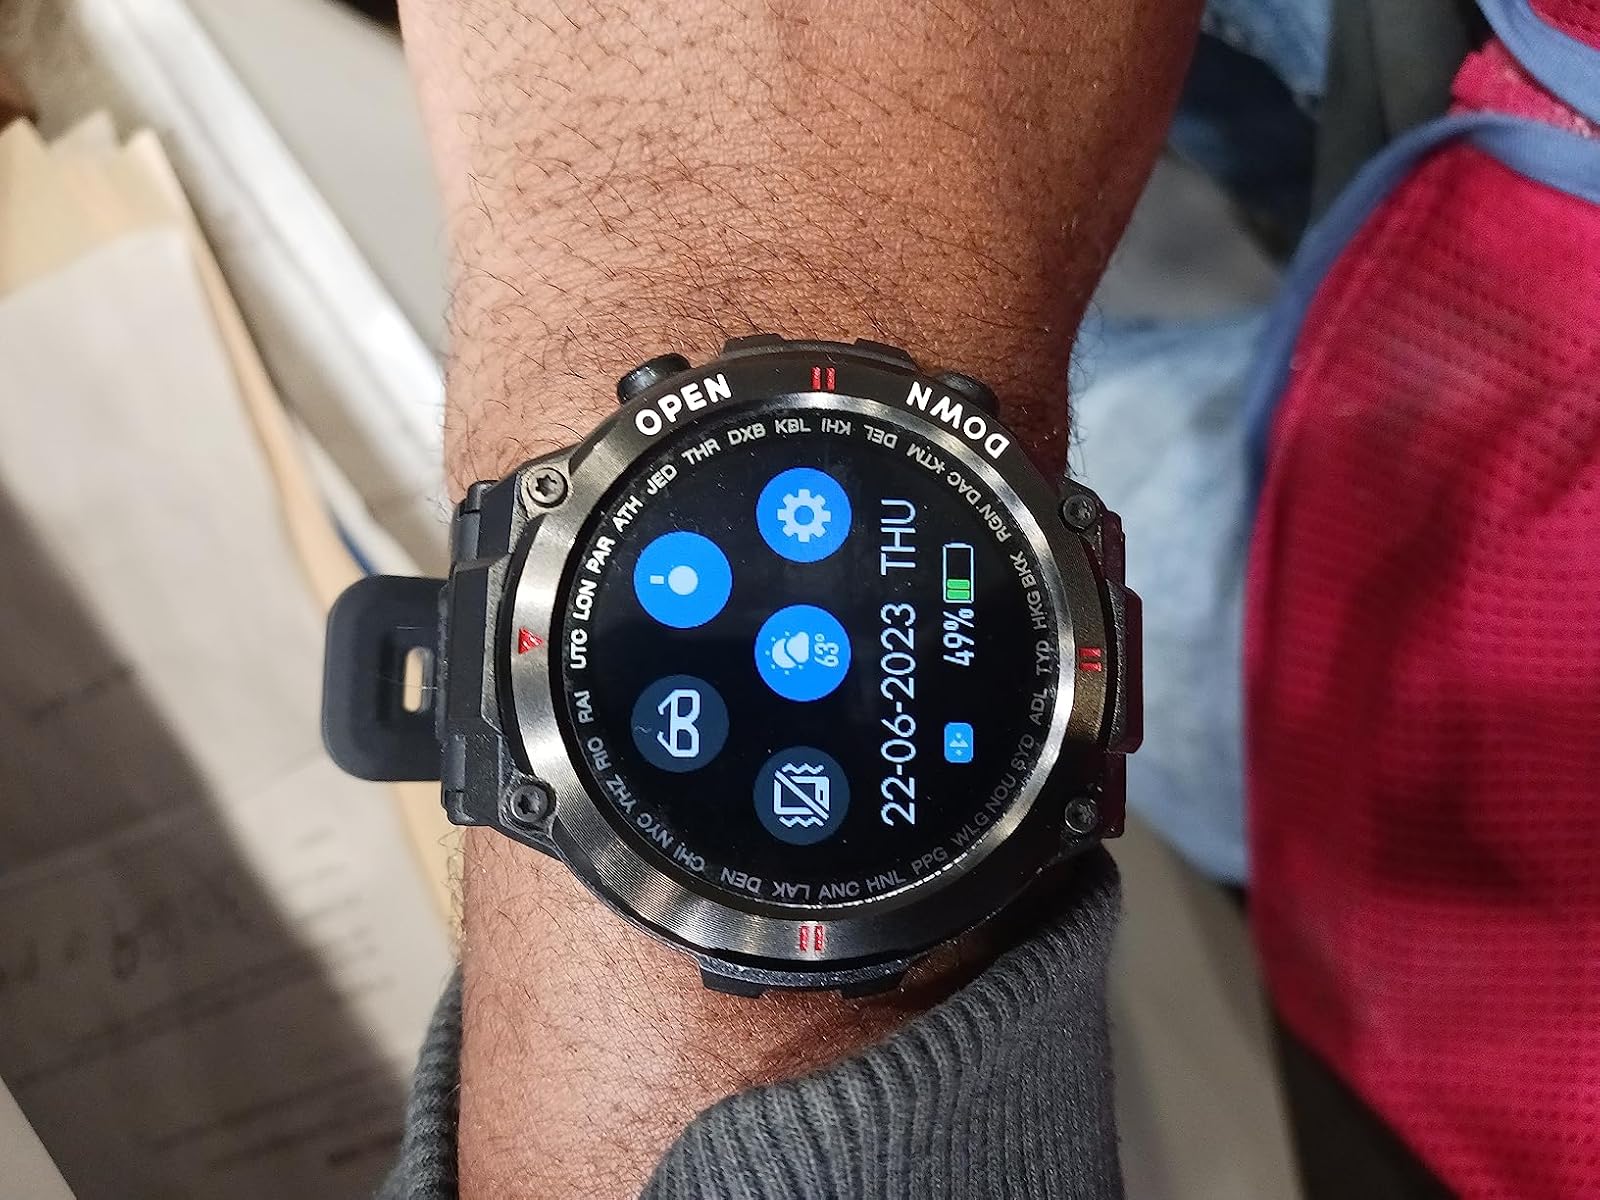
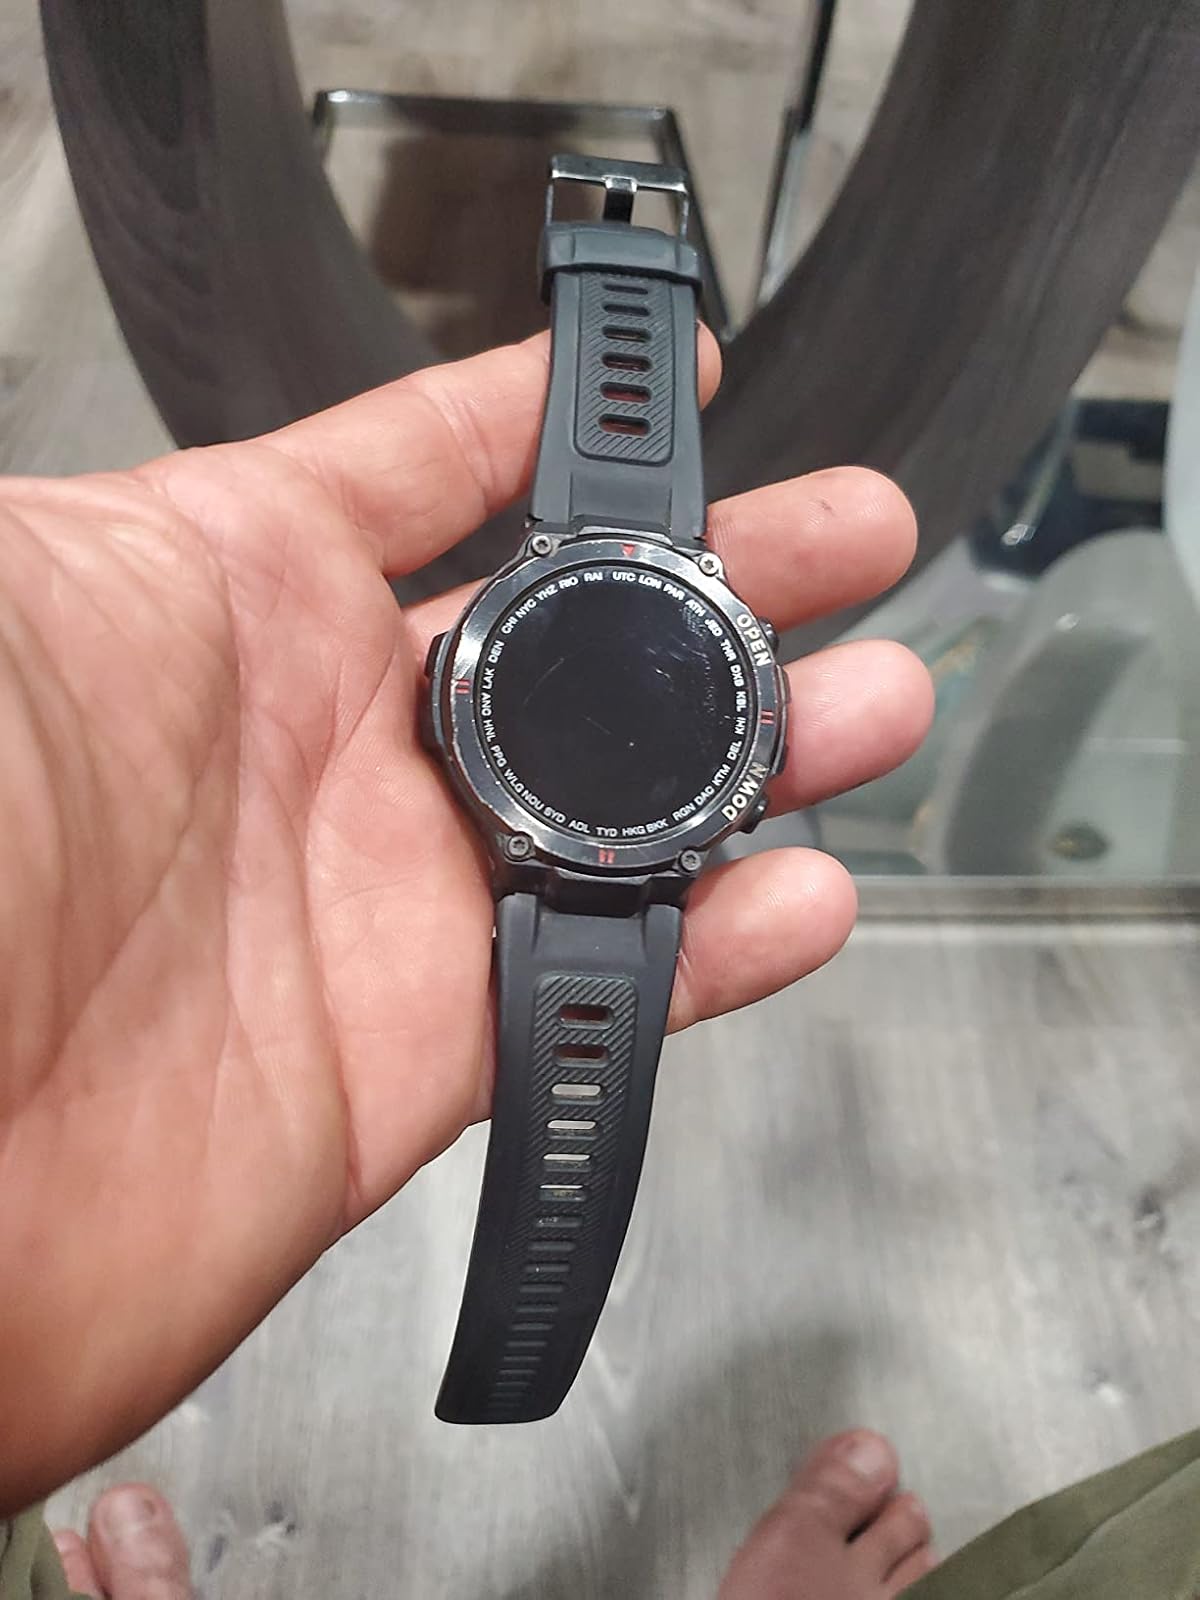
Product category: smartwatch
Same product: yes